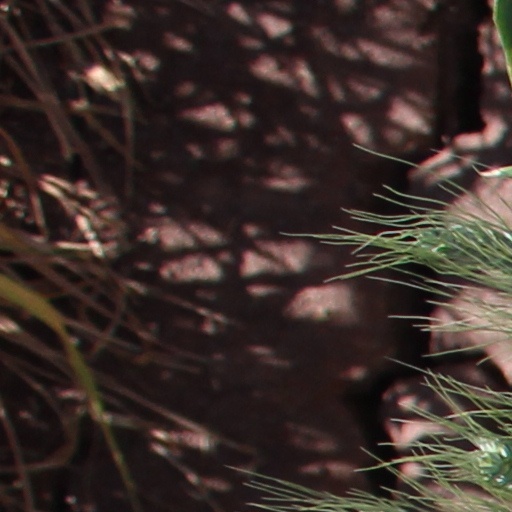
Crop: wheat